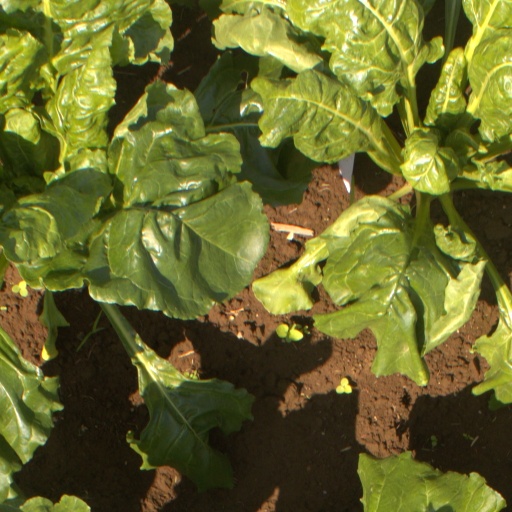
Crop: sugar beet